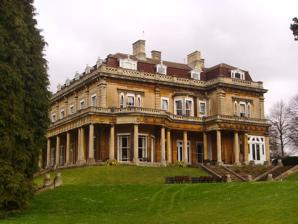
Building: Headington Hill Hall
Country: United Kingdom
Year built: 1824
Building in Oxford, UK View of Headington Hill Hall. Headington Hill Hall stands on Headington Hill in the east of Oxford , England . It was built in 1824  for the Morrell family, who remained in residence for 114 years. It became the home to Pergamon Press and to media tycoon Robert Maxwell . It currently houses Oxford Brookes School of Law . History The hall was built in 1824 for the Morrell family , local brewers, and was extended between 1856 and 1858 by James Morrell Jr. (1810–1863) who built an Italianate mansion designed by the architect John Thomas . James Morrell and his wife Alicia died in 1863 and 1864, leaving their possessions including the hall and the brewery on trust for their 10-year-old daughter Emily Morrell . The three trustees tried to deal with Emily's crush on a distant cousin by sending her away to an aunt and forbidding any communication between the pair. Emily married her cousin and made her home at the Hall. Oscar Wilde , gaudily dressed as Prince Rupert , attended an all-night fancy dress May Day Ball given by Emily and Herbert Morrell at the Hall for around 300 guests on 1 May 1878. Lady Ottoline Morrell (1873–1938), who owned the Hall for a period, was particularly associated with the Bloomsbury Group as a hostess. From 1939, the property was requisitioned by the government for use as a military hospital during World War II . After the war, it became a rehabilitation centre, run by the Red Cross and the Order of St John . In 1953, James Morrell III sold Headington Hill Hall to Oxford City Council . It continued to be used as a rehabilitation centre until 1958. Subsequently, the publisher Robert Maxwell (1923–1991), founder of Pergamon Press , took a lease of the building rented from the Council for 32 years as a residence and offices. He described it as the "best council house in the country." Maxwell commissioned a stained-glass window depicting Samson at the Gates of Gaza by Israeli sculptor Nehemia Azaz for the imperial staircase. Since 1992, the Council has leased the property to Oxford Brookes University . It houses the Oxford Brookes University School of Law . See also Headington Hill Park References